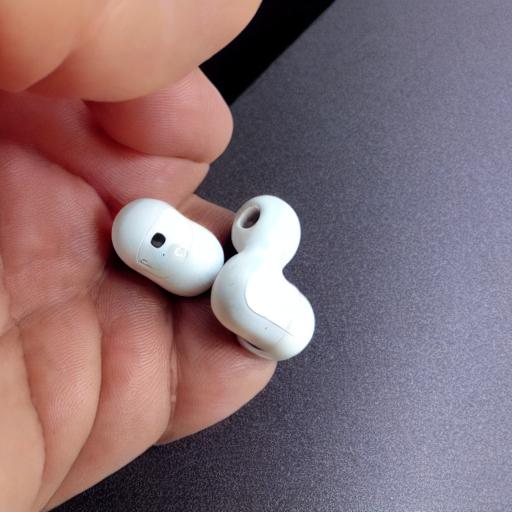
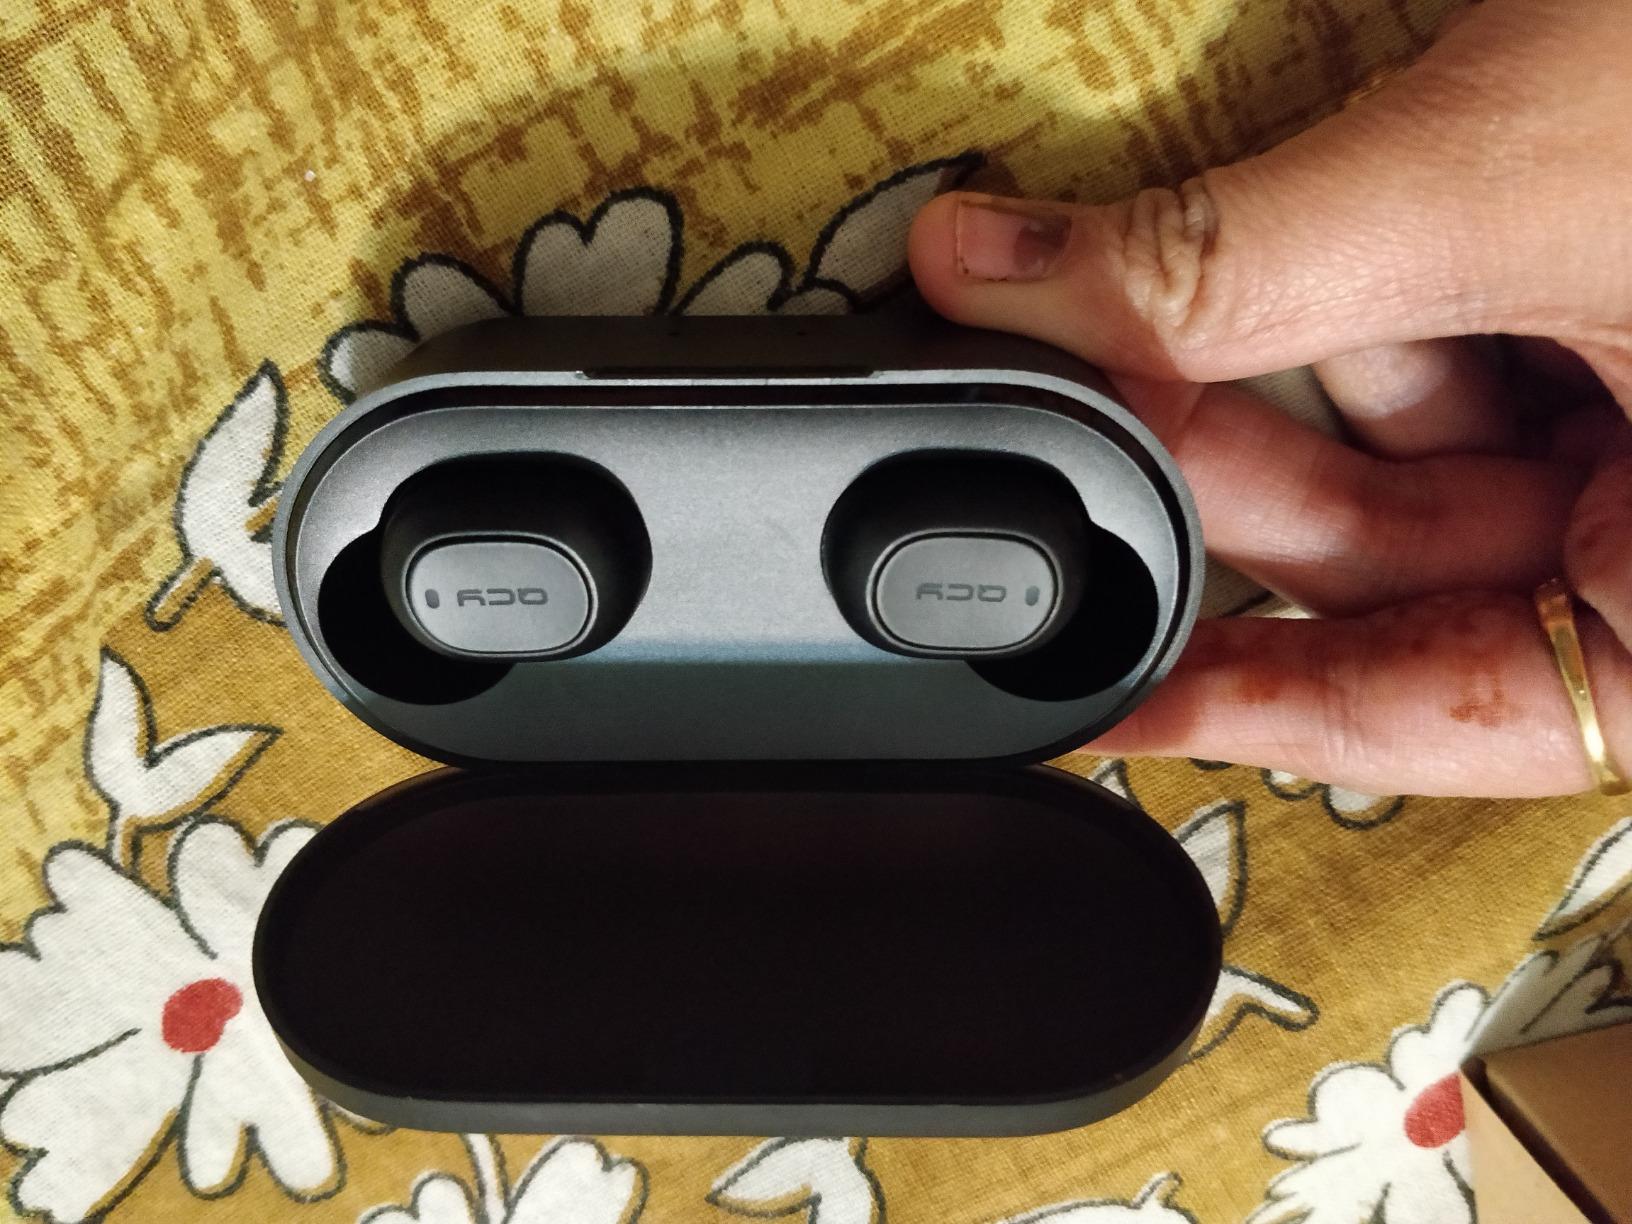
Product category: earbuds
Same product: no